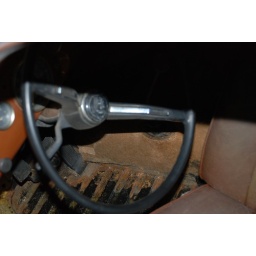
Close up of the floor on the drivers side. The flash was blocked a bit by the roof of the car.